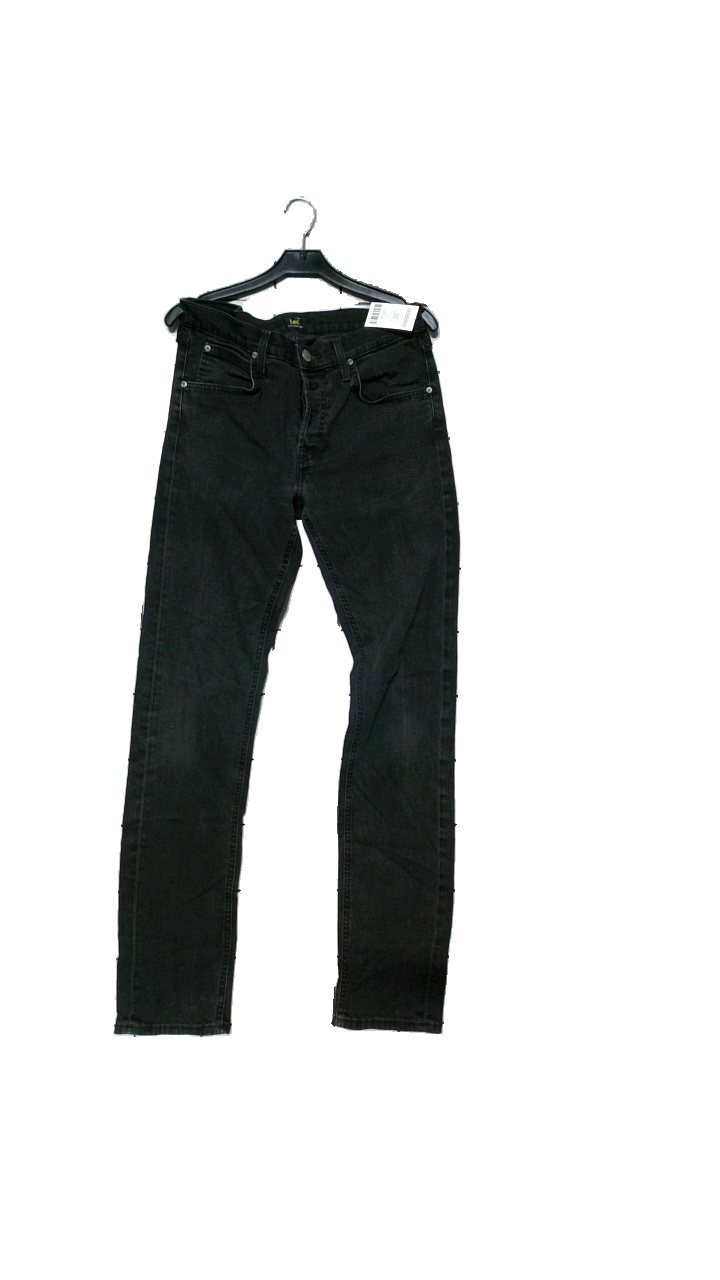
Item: Jeans (Unisex)
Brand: Lee
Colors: Black
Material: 98,5% cotton, 1,5% elastane
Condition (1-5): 3
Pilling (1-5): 4
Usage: Reuse
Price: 150-250